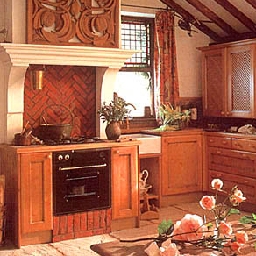
Room type: kitchen